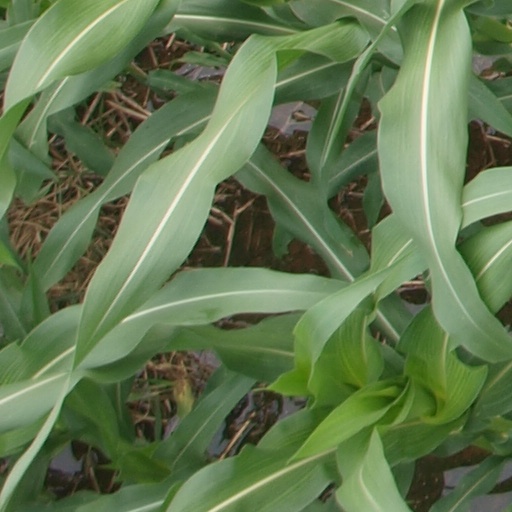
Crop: maize; corn